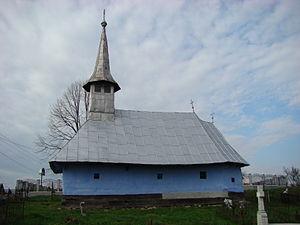
Copăcel est une commune roumaine du județ de Bihor, en Transylvanie, dans la région historique de la Crișana et dans la région de développement du Nord-Ouest.